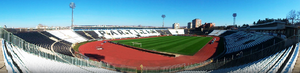
Le stade du Partizan est un stade de football et d'athlétisme situé à Savski Venac, dans la municipalité de Belgrade, la capitale de Serbie. Il s'appelait anciennement Stadion JNA.